Edel Quinn

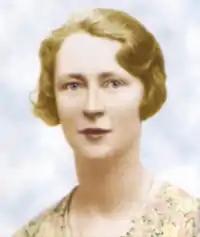
Portrait of Edel Quinn

Edelweiss Mary Quinn, (14 September 1907 – 12 May 1944) known as Edel Quinn was an Irish-born Roman Catholic lay-missionary and Envoy of the Legion of Mary to East Africa.